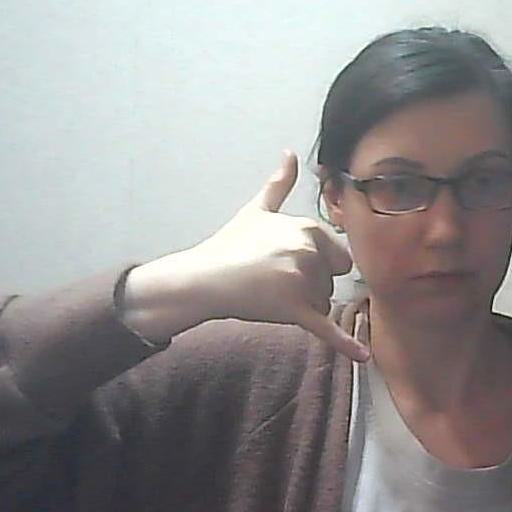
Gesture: call